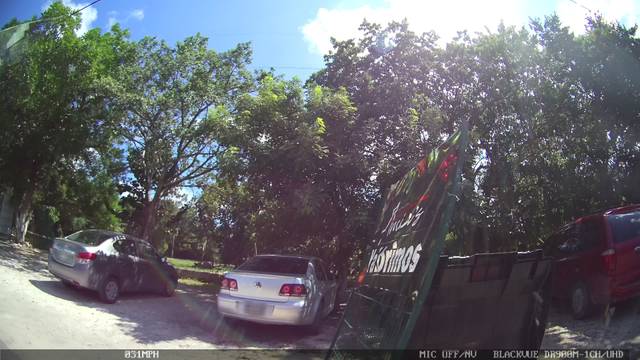
Region: Mexico
Coordinates: 21.133, -86.863